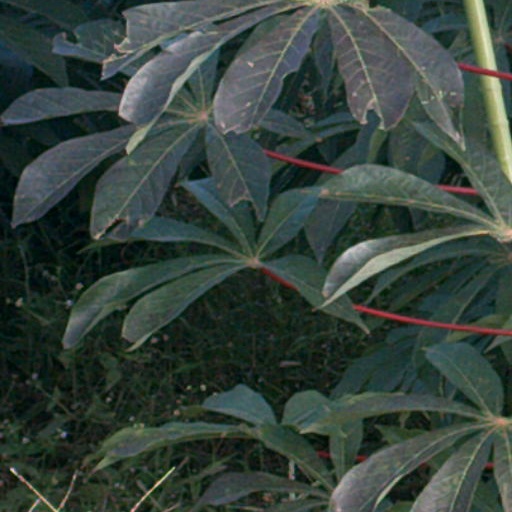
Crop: cassava